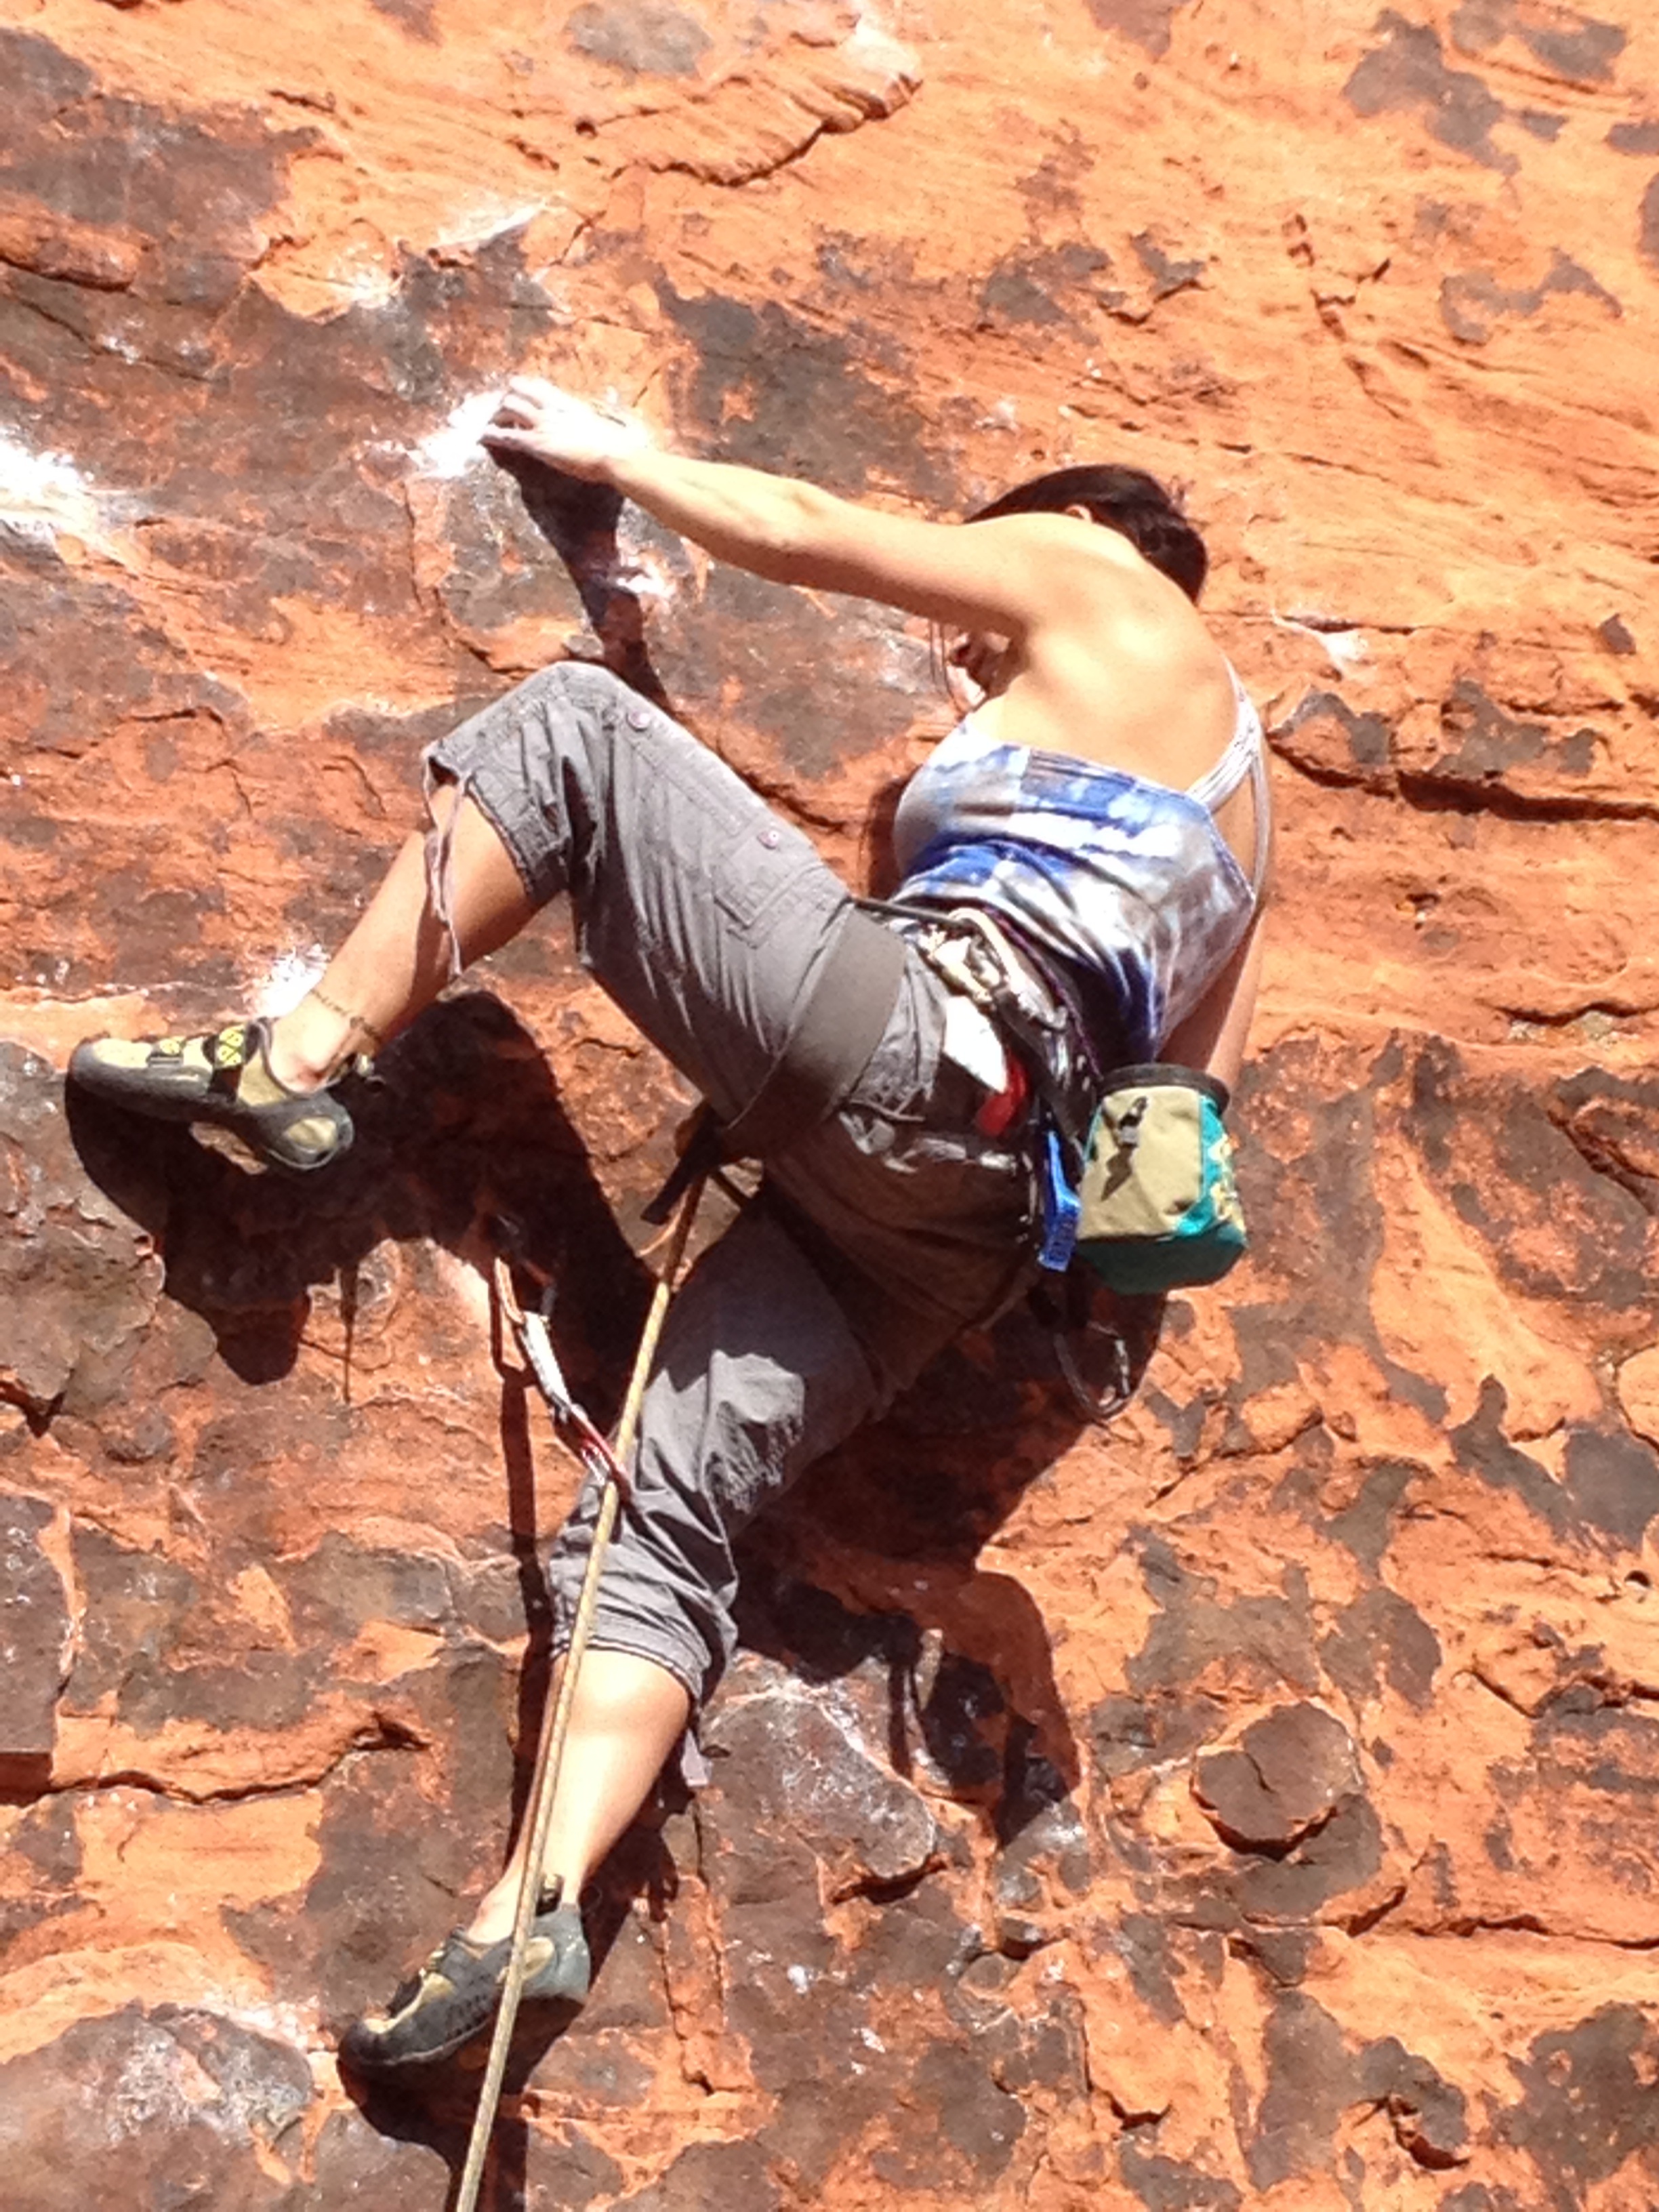
nature, rock, person, mountain, people, sport, adventure, recreation, female, young, action, climbing, rock climbing, climber, extreme, extreme sport, climb, activity, fun, sports, active, dangerous, outdoor recreation, individual sports, sport climbing, free solo climbing